Saint-Brice, Manche

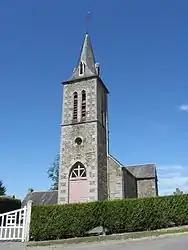
The church of Saint-Brice

Saint-Brice is a commune in the Manche department in Normandy in north-western France.